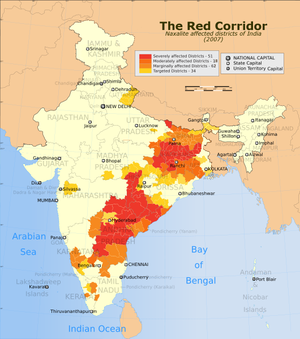
La rébellion naxalite est une insurrection de maoïstes en Inde contre le gouvernement. Elle est un conflit dit de basse intensité et est décrite par le gouvernement indien comme constituant la plus grande menace pour la sécurité du pays.